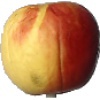
Label: red_yellow_apple